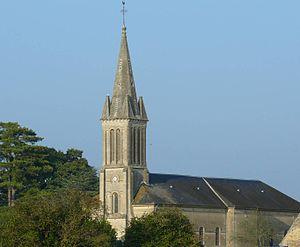
Vue de l'église de Vrigny
Vrigny est une ancienne commune française, située dans le département de l'Orne en région Normandie, peuplée de 377 habitants.
Boischampré est une commune française située dans le département de l'Orne en région Normandie, peuplée de 1 199 habitants. Elle est créée le 1ᵉʳ janvier 2015 par la fusion de quatre communes, sous le régime juridique des communes nouvelles. Les communes de Marcei, Saint-Christophe-le-Jajolet, Saint-Loyer-des-Champs et Vrigny deviennent des communes déléguées.